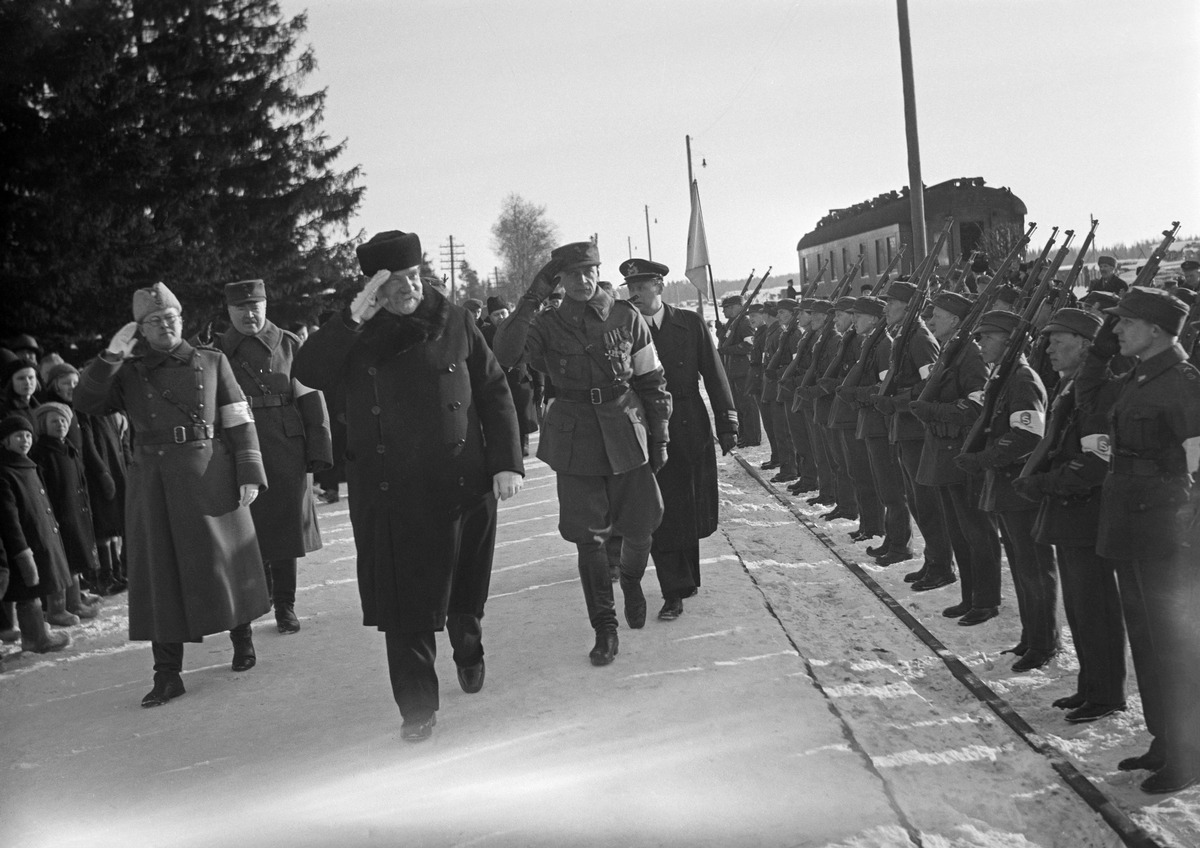
Presidentti Svinhufvud palaa Luumäkeen
President Svinhufvud återvänder till Luumäki; President Svinhufvud returns to Luumäki
sisällön kuvaus: Presidentti P. E. Svinhufvud palaa Luumäelle maaliskuussa 1937. content description: President P. E. Svinhufvud returns to Luumäki in March 1937. innehållsbeskrivning: President P. E. Svinhufvud återvänder till Luumäki i mars 1937.
Kuvaaja: Sundström, Hugo, kuvaaja
Vuosi: 1937
Paikka: Suomi, Etelä-Karjala, Luumäki
Aiheet: Svinhufvud, Pehr Evind; HBL; presidentit; rautatieasemat; presidents; railway stations; politics; presidenter; järnvägsstationer; politik